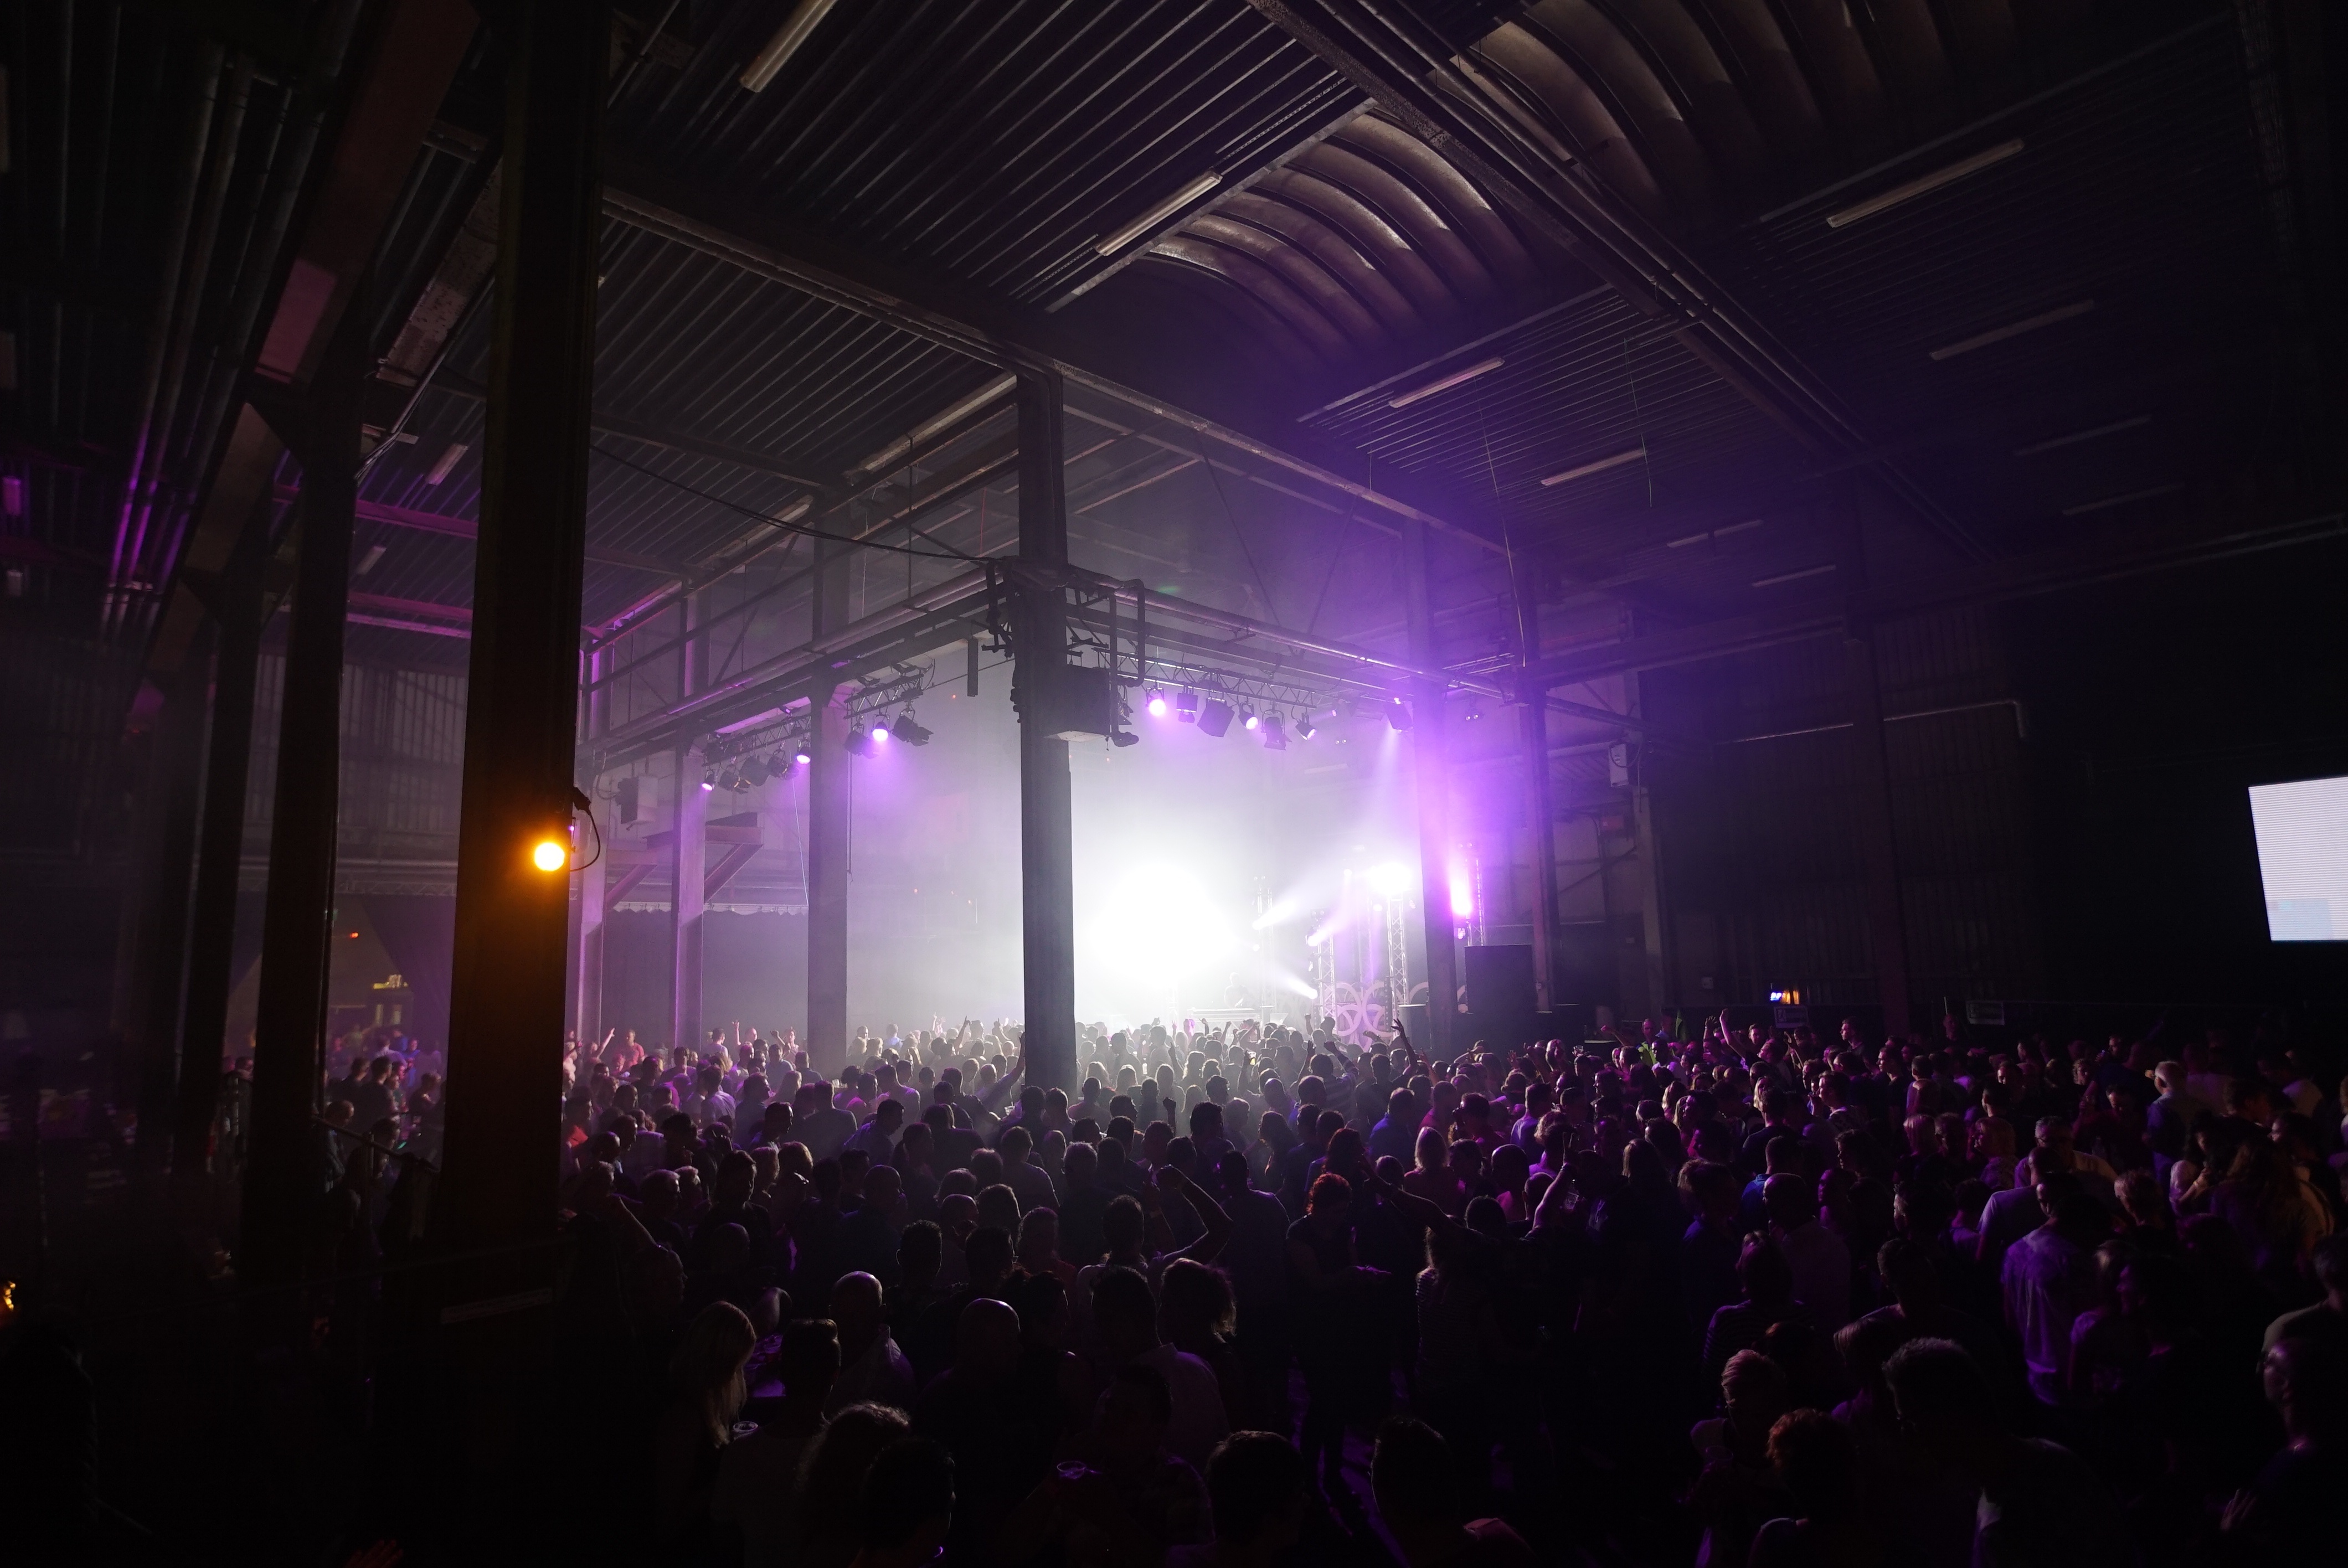
music, crowd, concert, audience, stage, performance, entertainment, nightclub, performing arts, rock concert, musical theatre